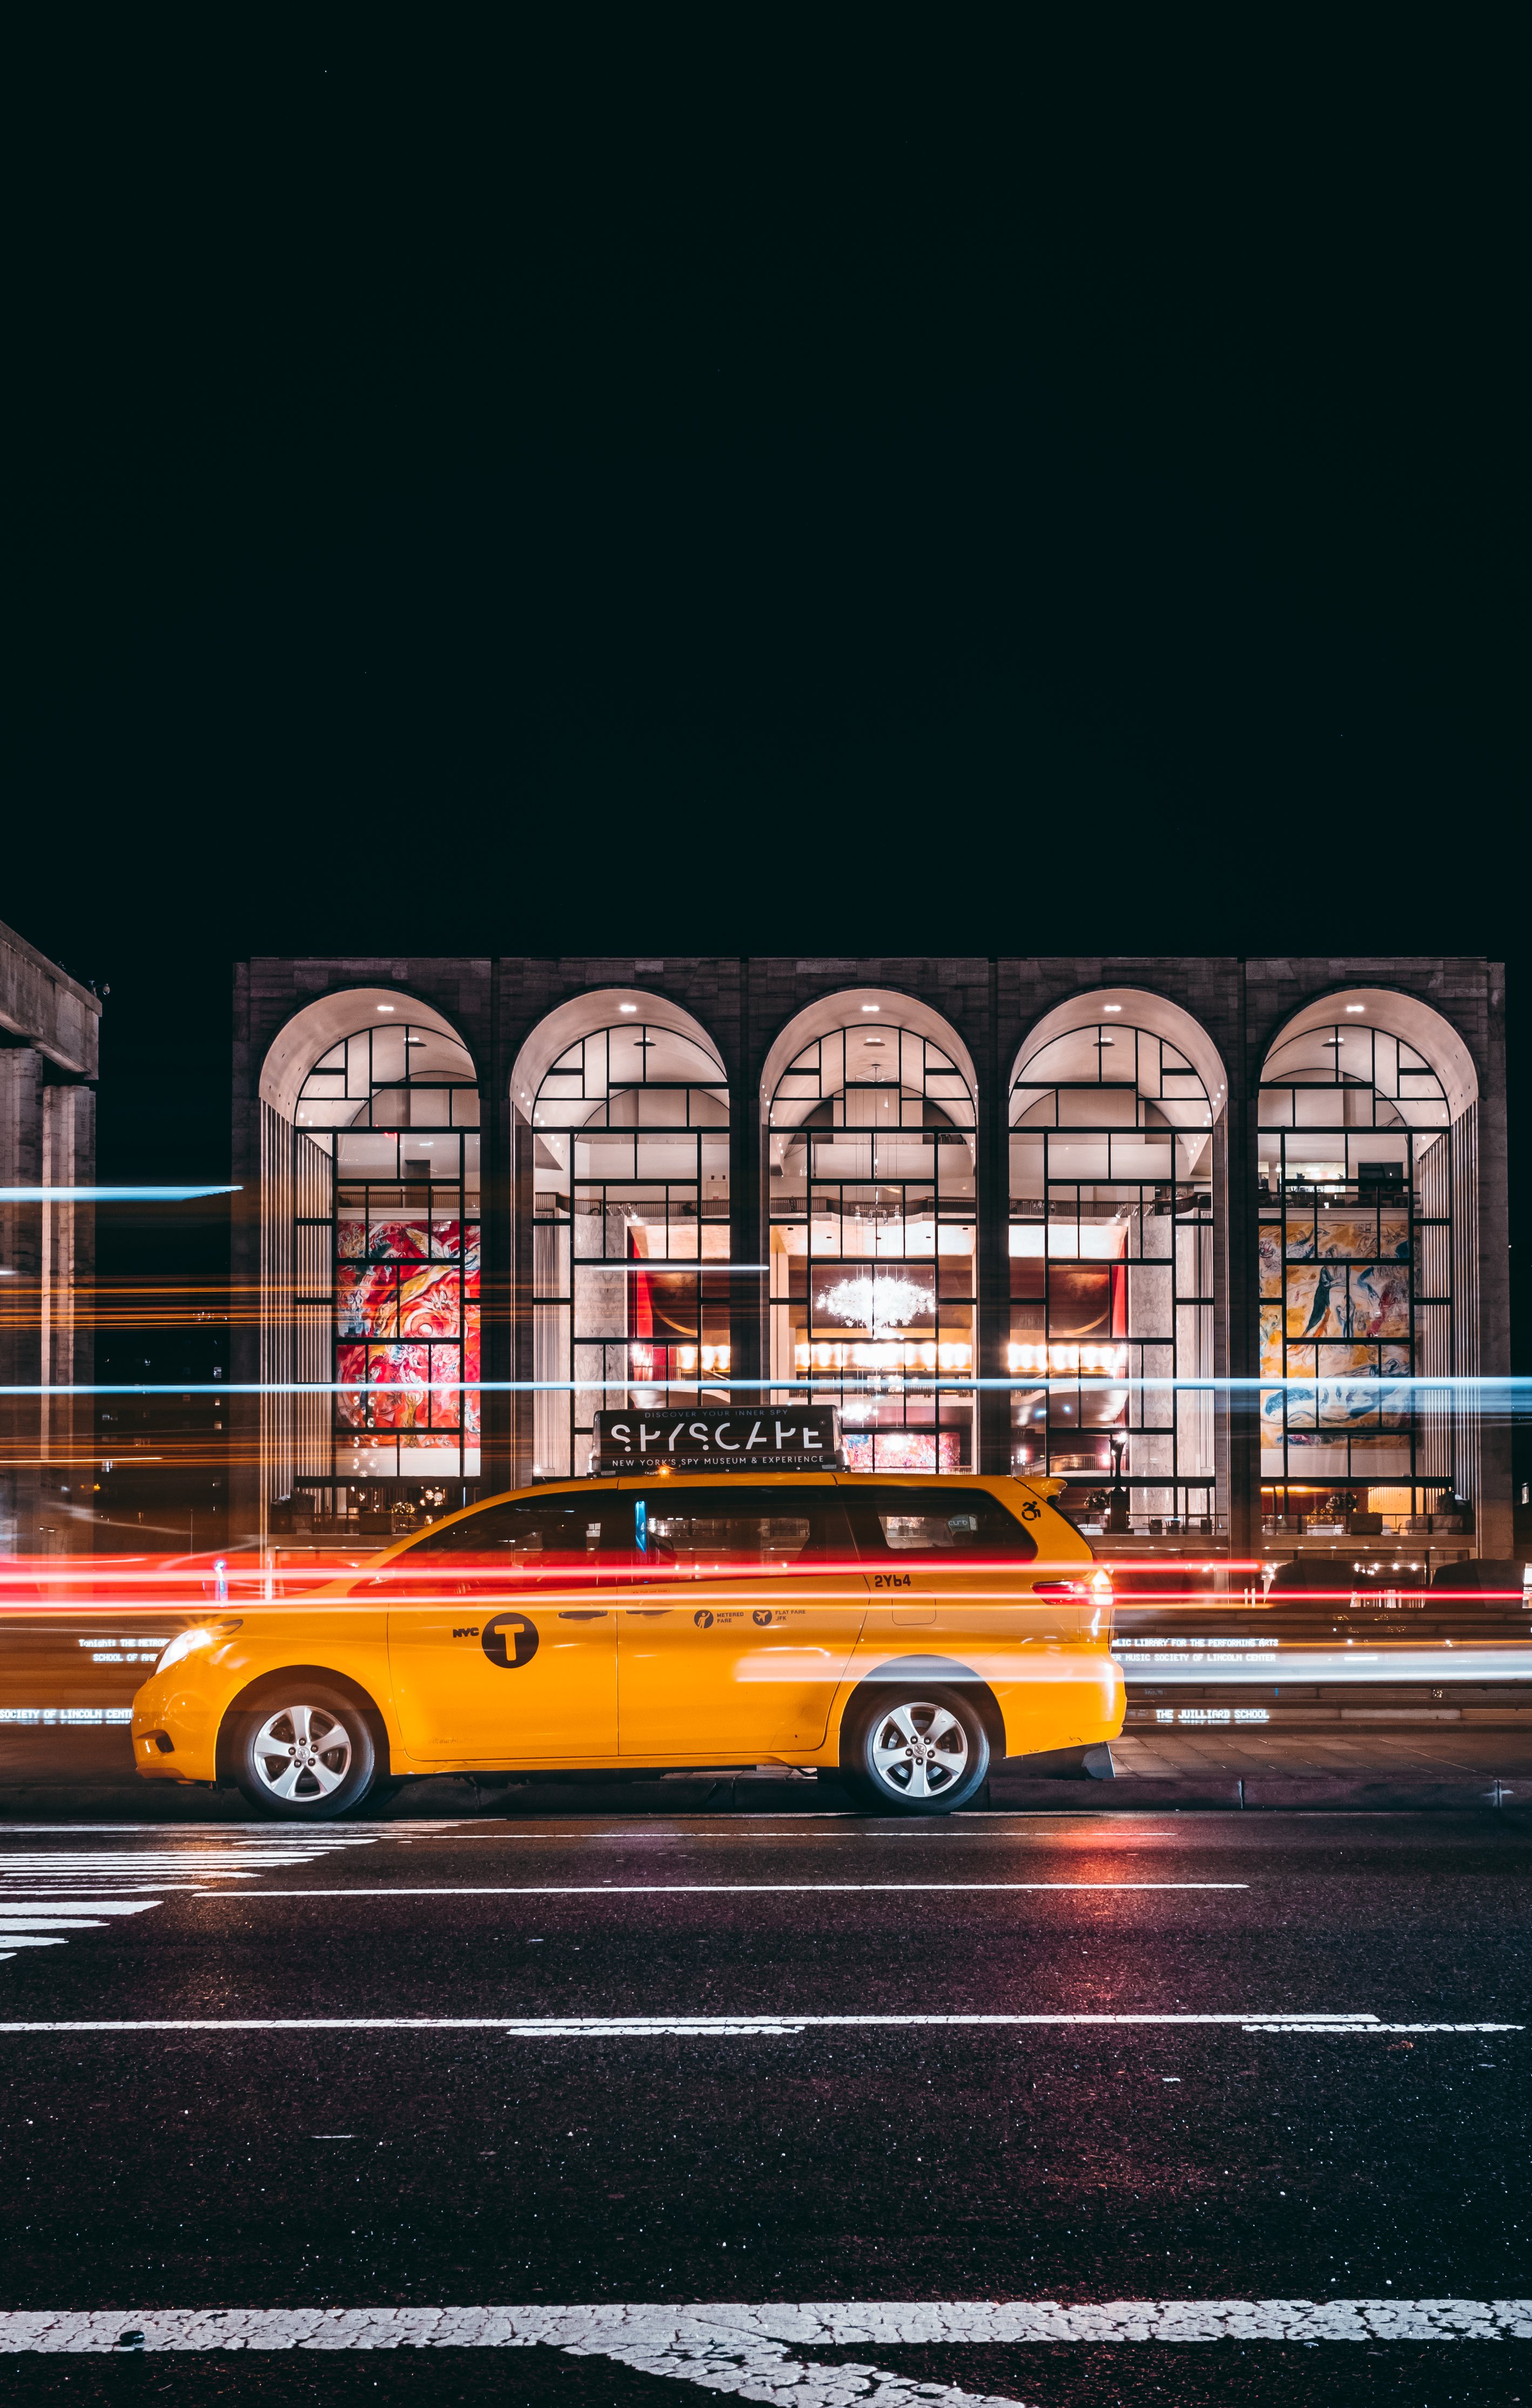
car, vehicle, automotive design, yellow, night, compact car, architecture, taxi, family car, automotive exterior, subcompact car, sport utility vehicle, road, wheel, hatchback